Carl Söderberg

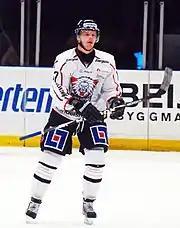
Söderberg with Linköping HC in November 2012.

Söderberg continued to play between the J20 and Elitserien in the 2004–05 season. While playing in limited minutes, Söderberg added 5 assists in 38 games in the SEL. During the year he accepted a loan spell to the HockeyAllsvenskan with Mörrums GoIS IK, contributing with 11 points in 14 games. Unable to help Malmö avoid relegation from the Elitserien at season's end, Söderberg became an impact player at the Allsvenskan level in the following 2005–06 season with the Redhawks, scoring at point-per-game pace with 39 points.